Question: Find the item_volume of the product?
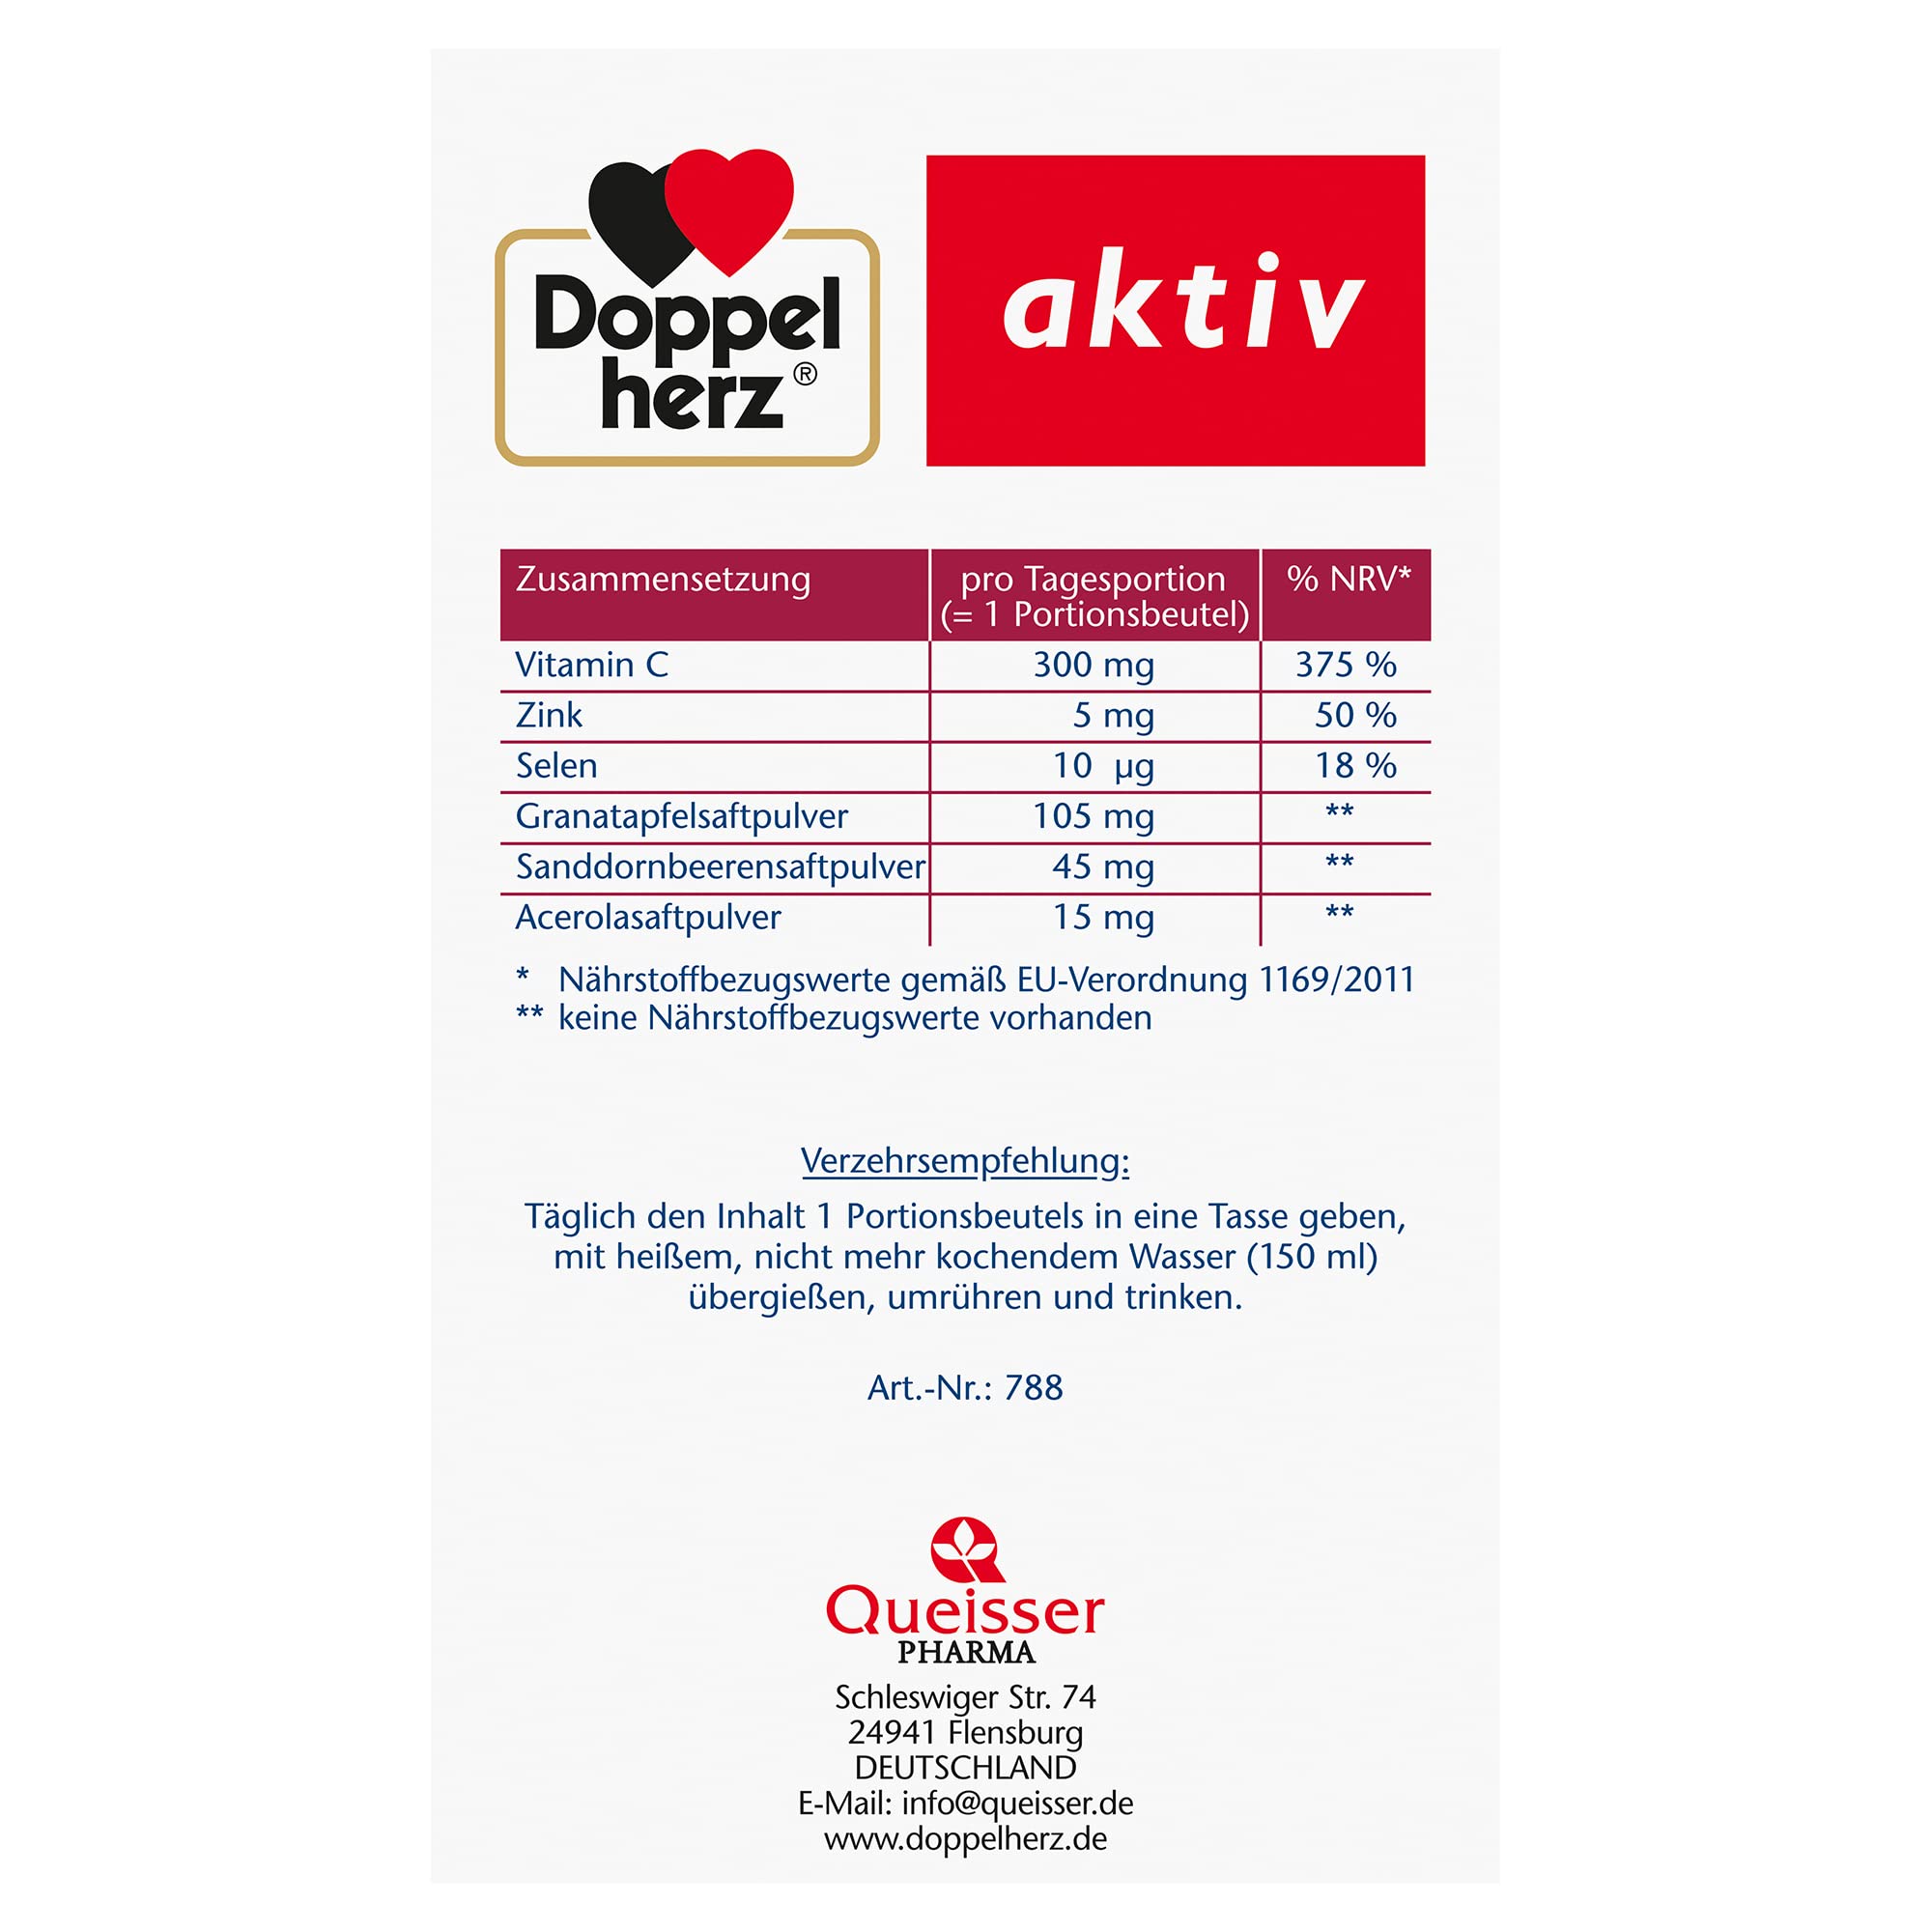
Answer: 150.0 millilitre